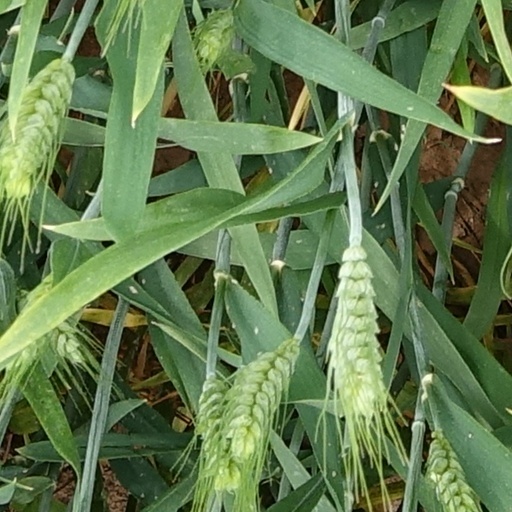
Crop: wheat